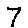
Label: 7